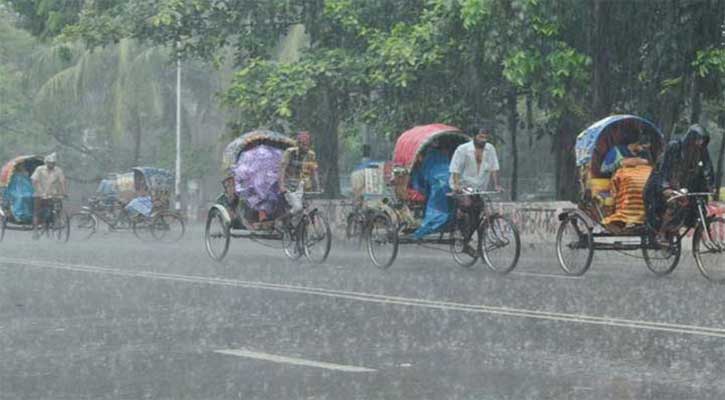
Weather: rain or strom